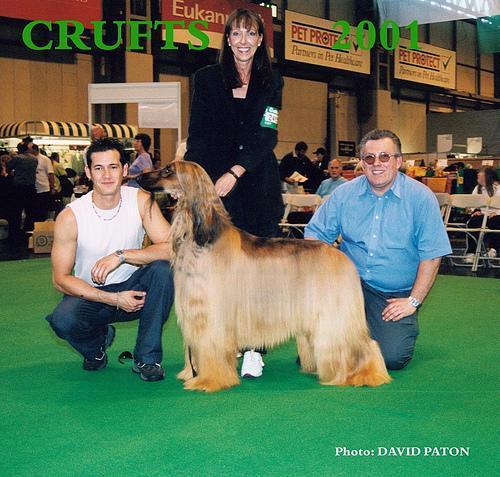
Afghan_hound